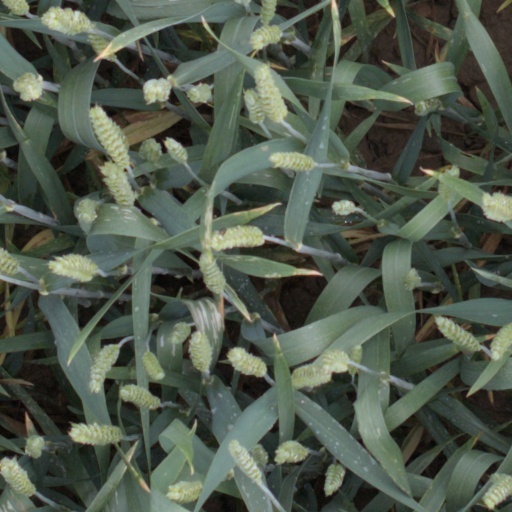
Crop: wheat